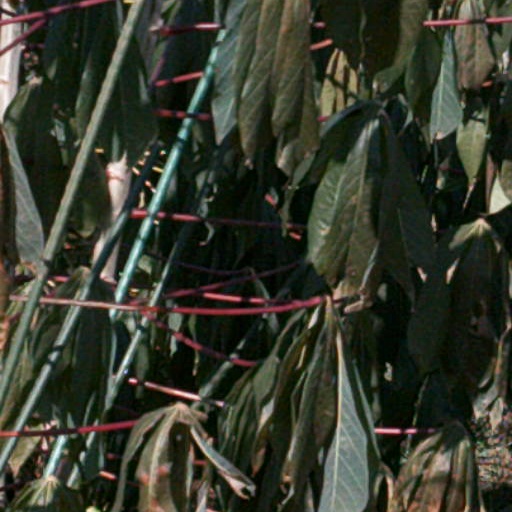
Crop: cassava